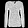
Label: Shirt